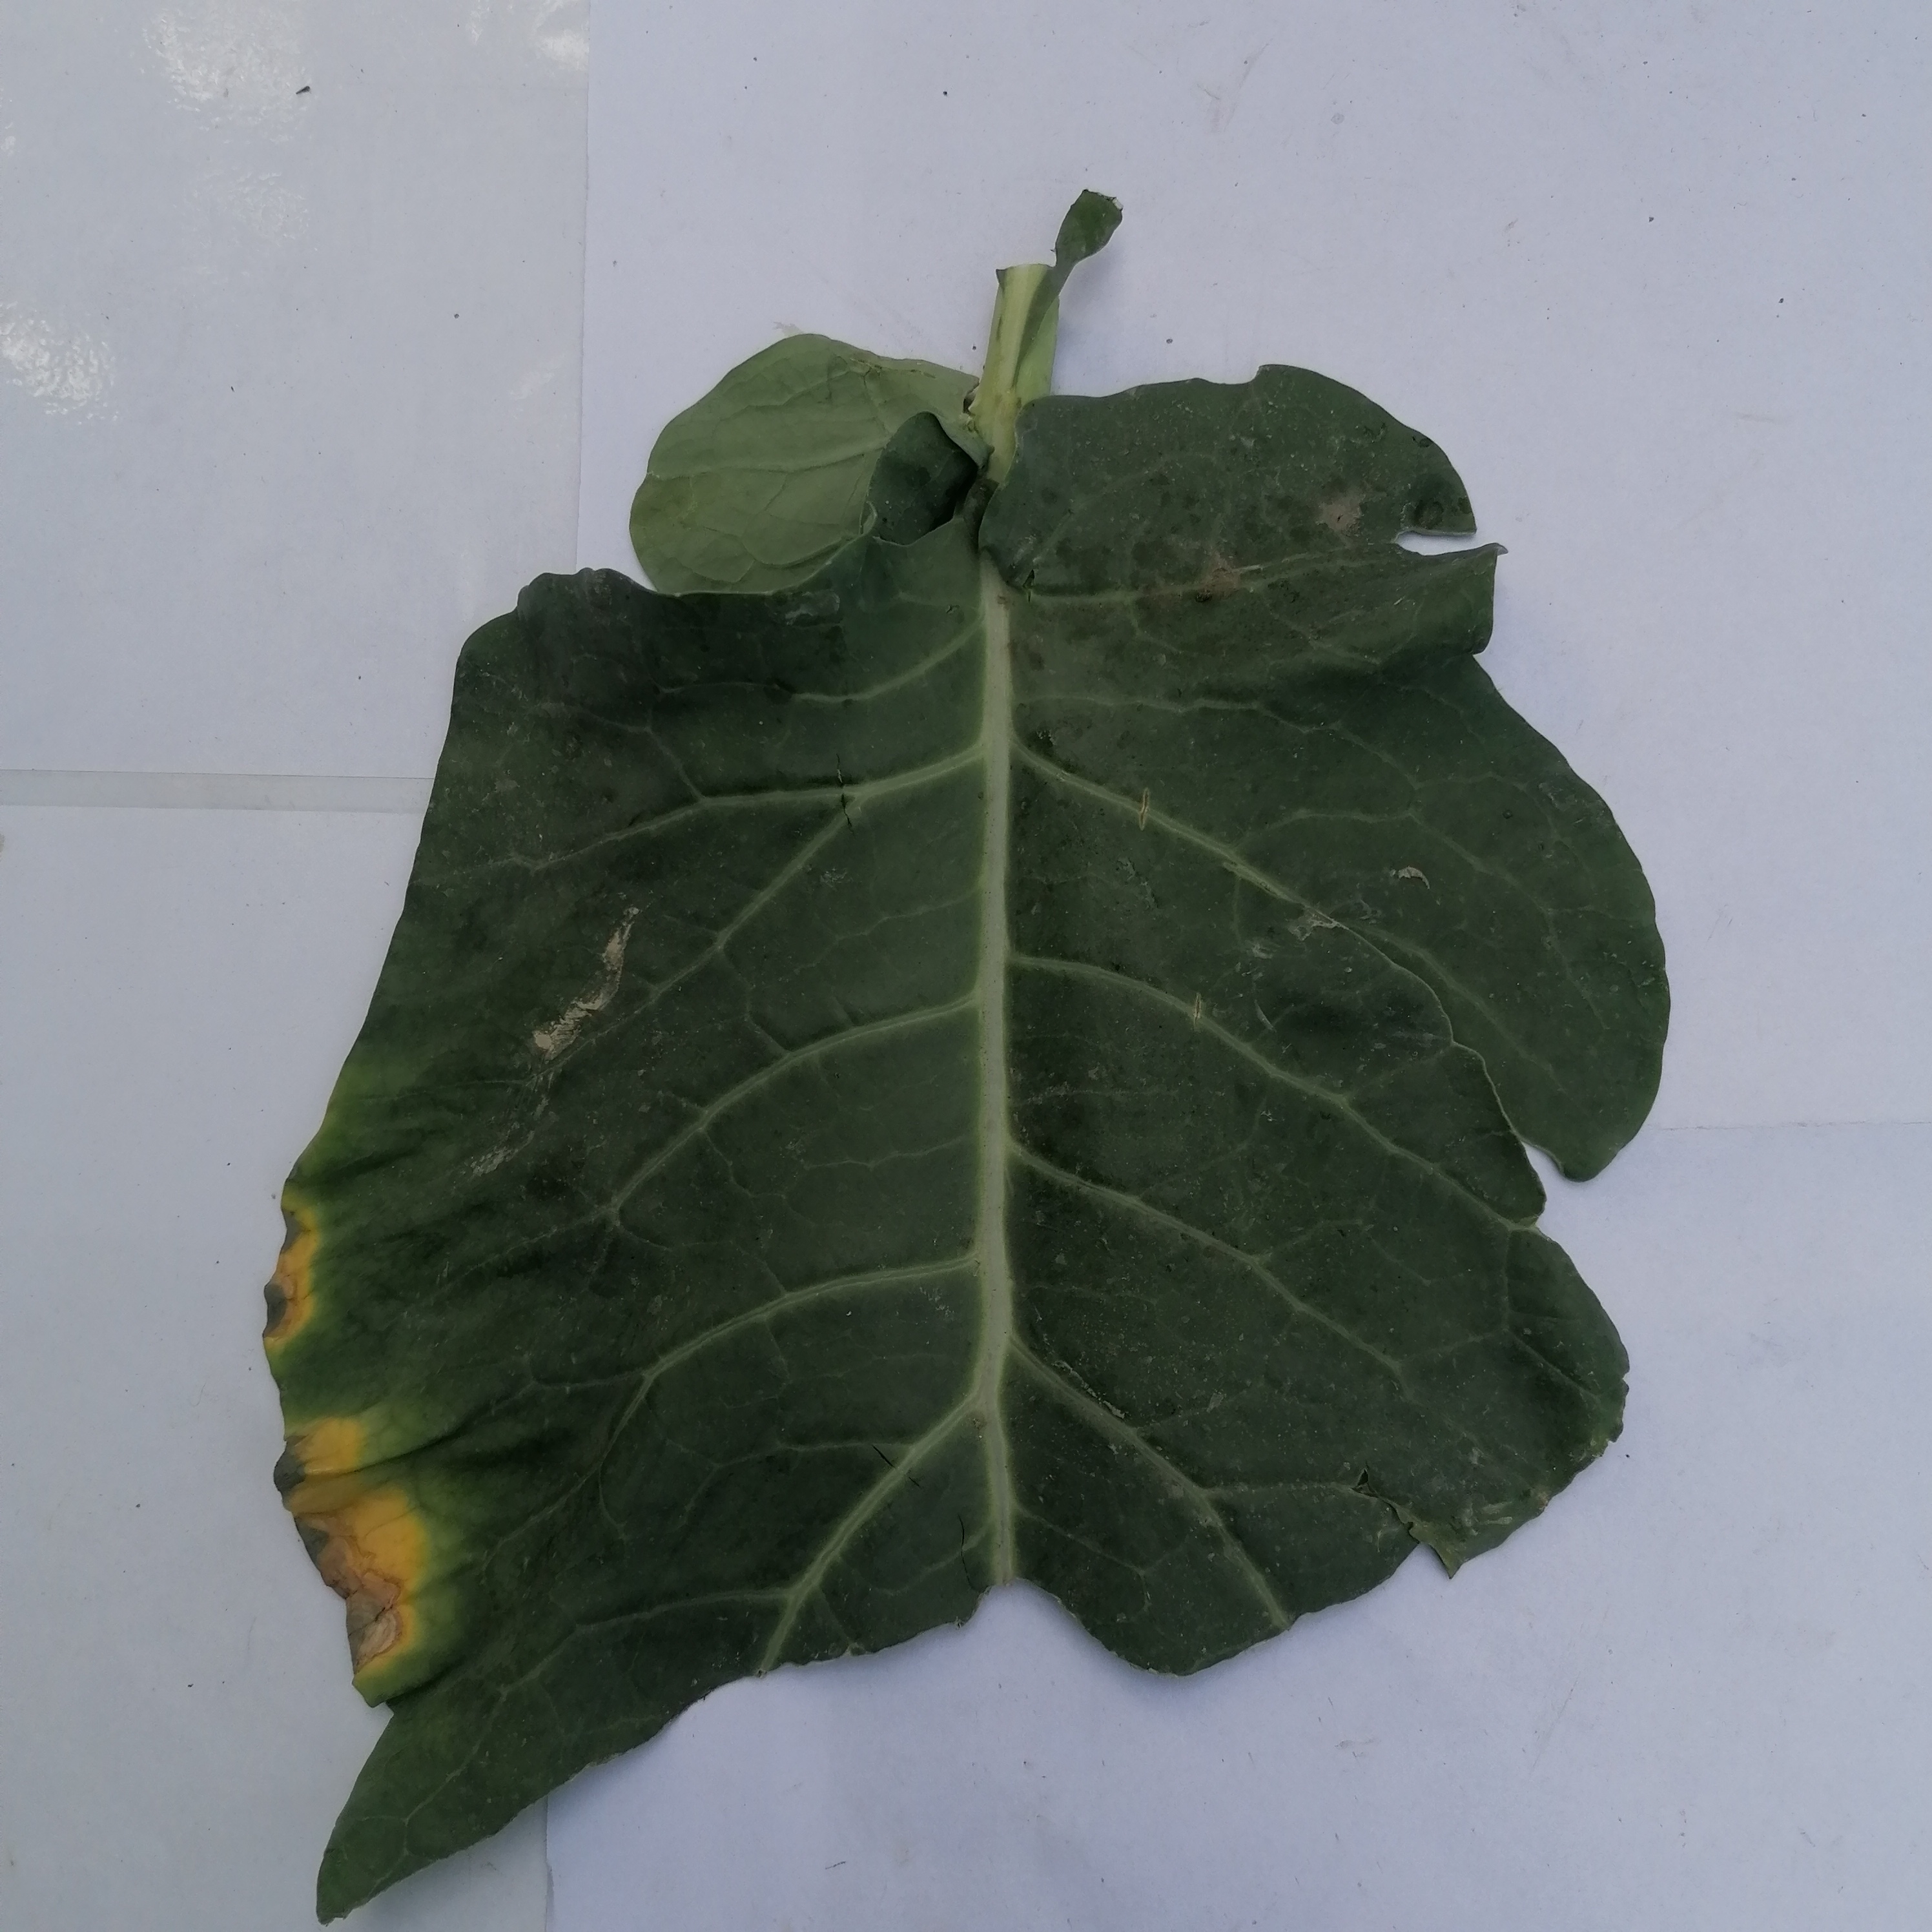
Label: Black Rot